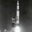
Label: rocket